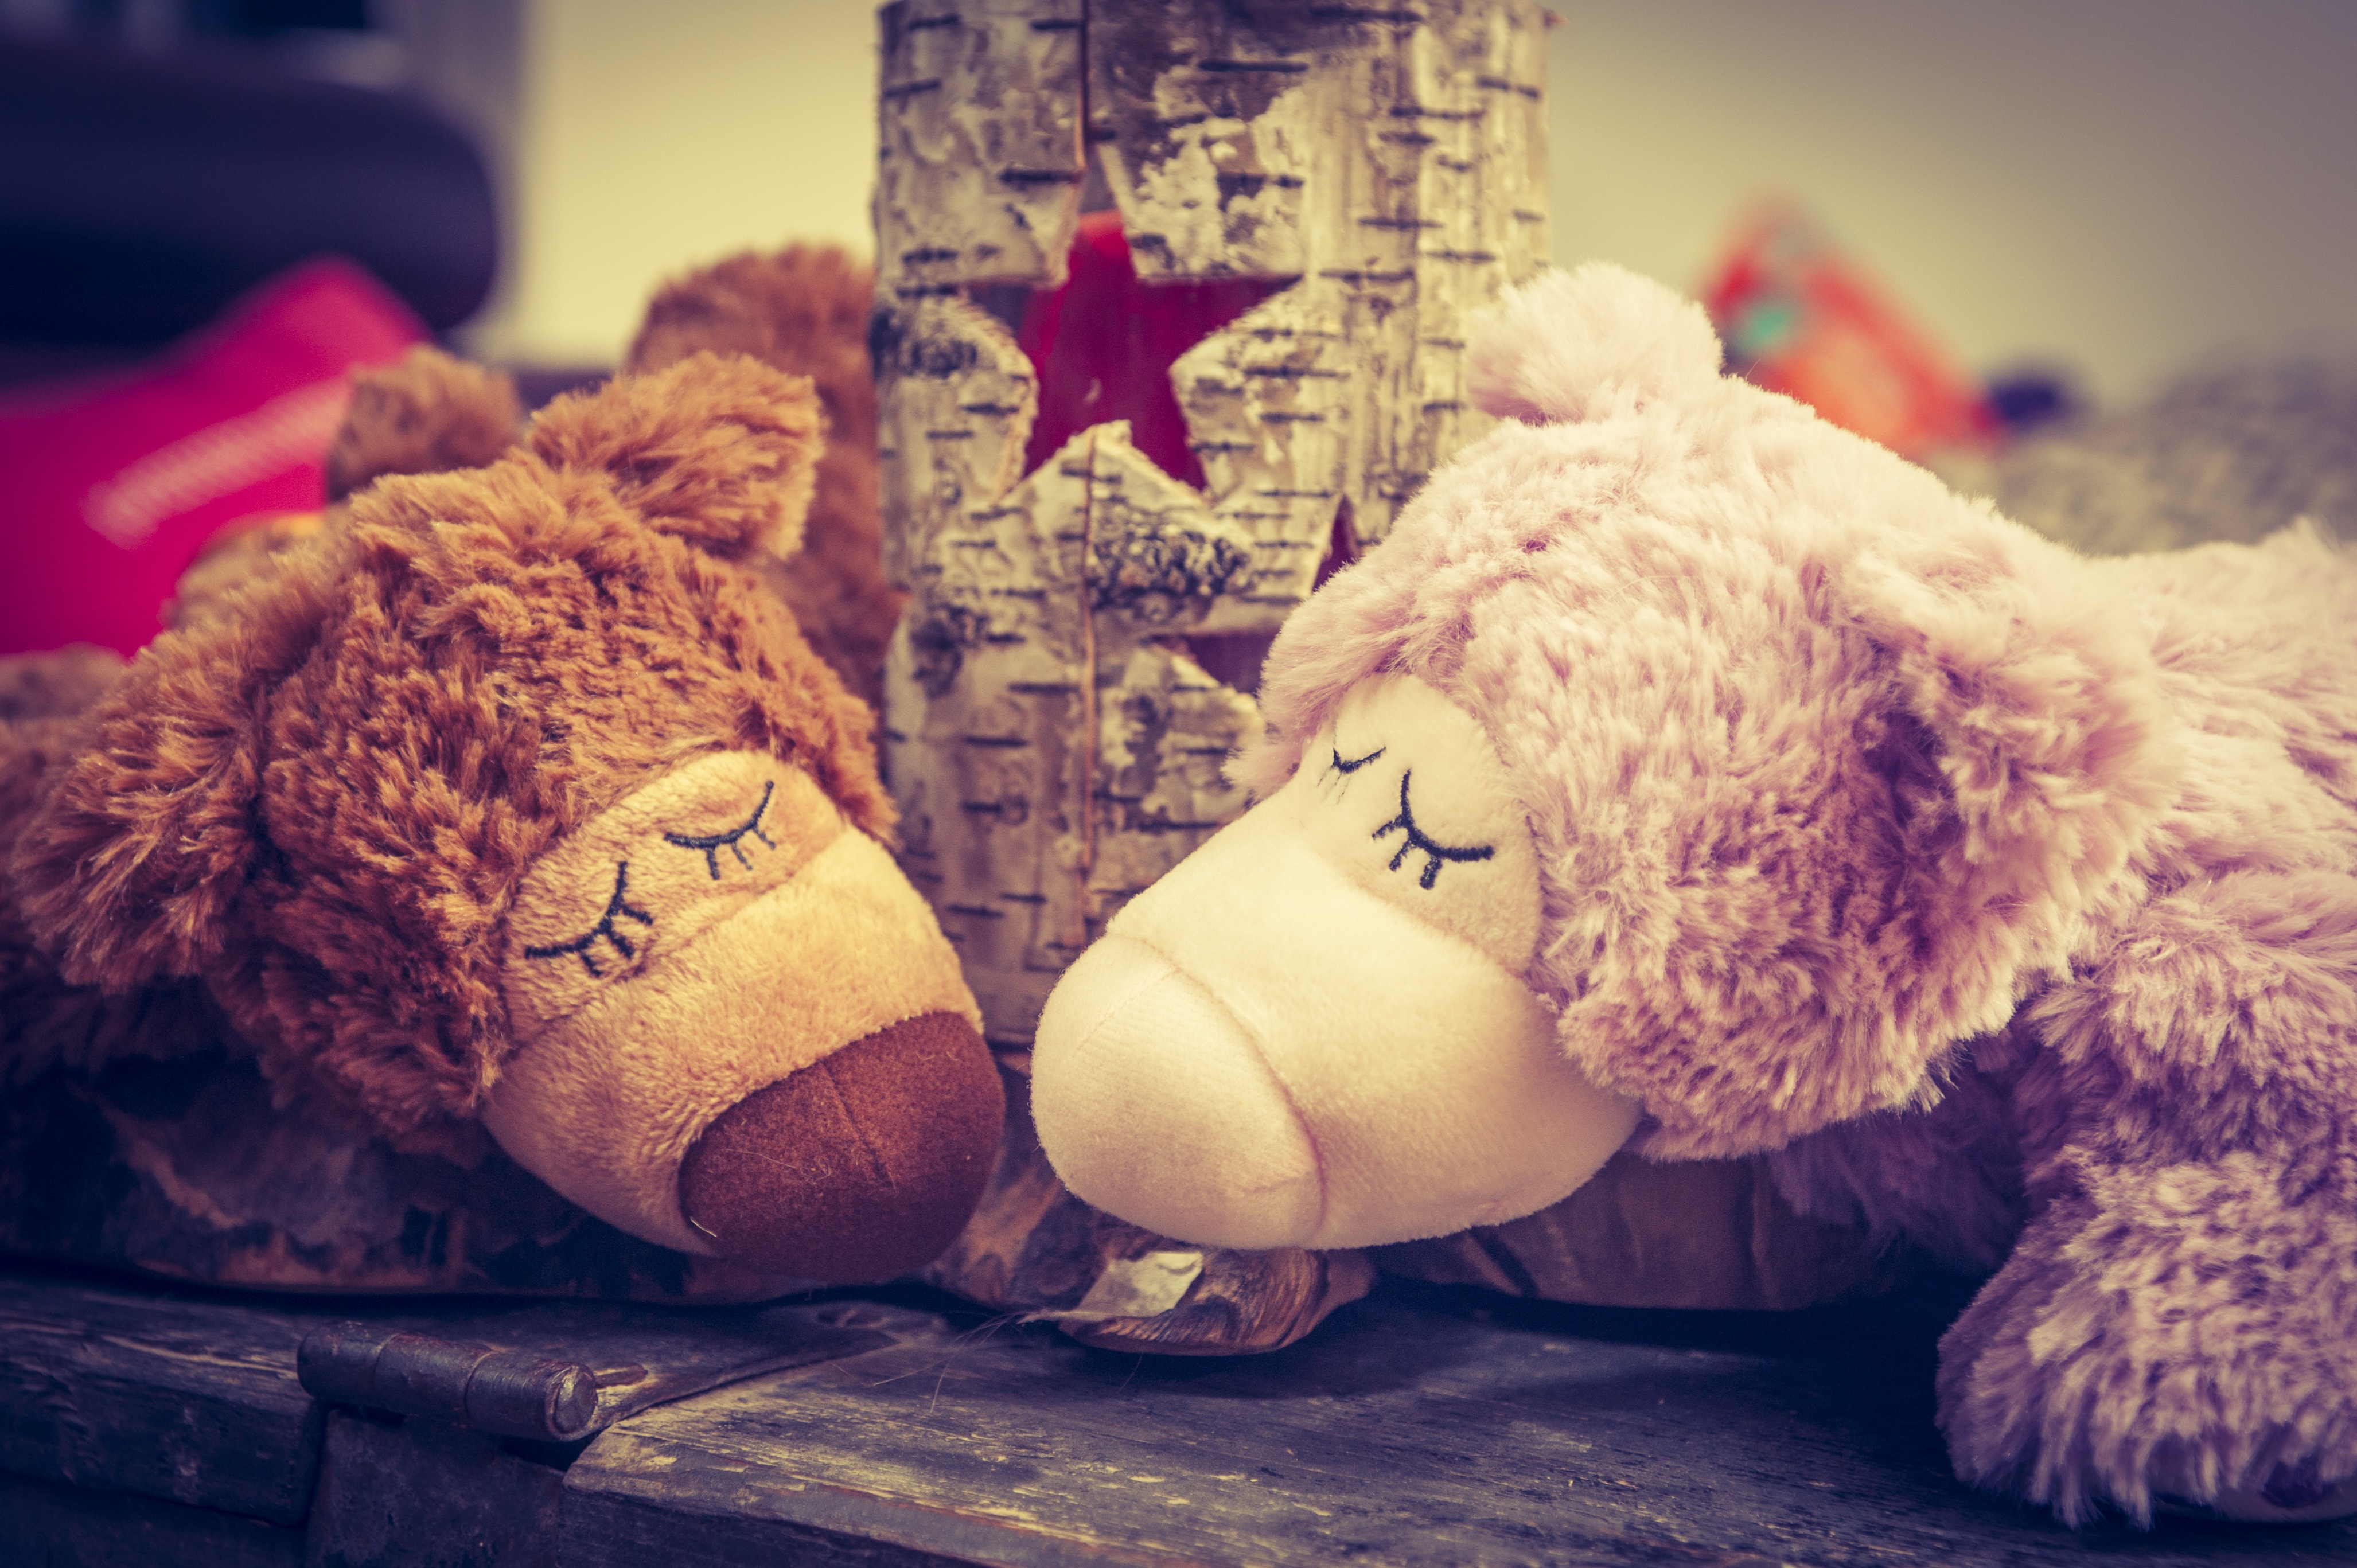
star, bear, love, fur, decoration, color, rest, toy, material, teddy bear, textile, art, sleep, skin, plush, trust, enjoy, christmas motif, sweetness, togetherness, pleasant, trustful, stuffed toy